People's Liberation Army's Combat Readiness Levels

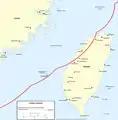
Ranges of the missiles tested by the PRC during the 1996 crisis.

In 1995, Republic of China president Li Teng-Hui visited the US in an official capacity. The PRC government decided to carry out two large scale missile test operations around the island of Taiwan to deter any further moves. The US reacted by sending two 7th fleet carrier groups to cruise through the Taiwan Strait. As a reaction, the CMC declared the Nanjing Military Region raised to level one.